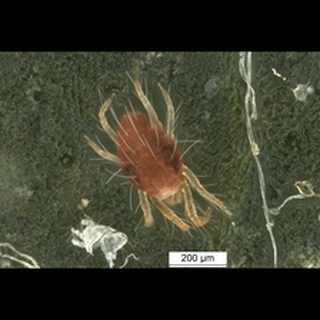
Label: wheat_mite